Lepraria incana

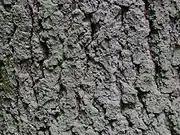
Typical of genus "Leparia", the powdery thallus of "L. incana" does not have any sexual propagules (apothecia), and so the lichen reproduces asexually.

The thallus of "Lepraria incana" is leprose (powdery), and greenish grey in colour, often with blue tinge. It has a diffuse margin with neither distinct lobes, nor a distinct cortex, forming continuous patches with diameters up to about , or forming smaller colonies of poorly developed patches or areoles. The thallus consists of abundant powdery soredia (little balls of algae wrapped in fungus hyphae) up to 50 μm in diameter. A medulla is sometimes present, but if so, it is usually poorly developed. Consoredia (diaspores made of aggregated soredia) are sometimes present, and they measure up to 110 μm. Overall, the appearance of the lichen can be quite variable, as sometimes it forms more or less loose cotton-like cushions, while other times it consists only of soredia that can be sparse or dense. The photobiont partner of the lichen is a spherical (coccoid) member of the green algal phylum Chlorophyta, with a diameter of up to 18 μm.